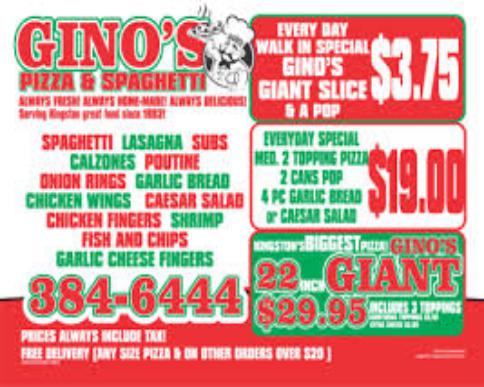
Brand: Gino's Pizza and Spaghetti
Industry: Food